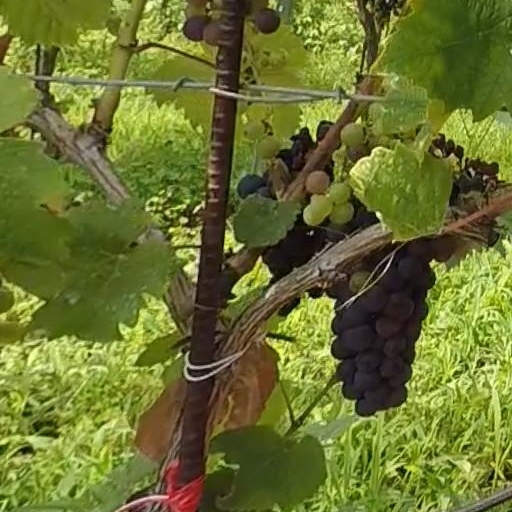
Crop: grape